AWA Technology Services

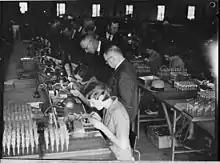
Workers at AWA's factory, Ashfield in 1936

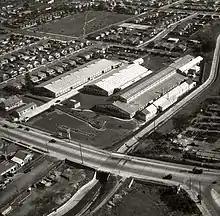
Aerial view of the Amalgamated Wireless Factory in Burwood in 1935.

The company commenced operations in 1909 as Australasian Wireless Limited (AWL), a Telefunken wireless agent. The first chairman was Hugh Denison. Ernest Fisk, a foundation director, was general and technical manager. In 1916 he became managing director and in 1932 chairman.